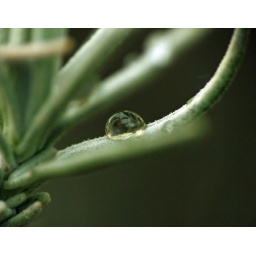
This is a handheld shot of a water droplet on a plant in my garden after some snow